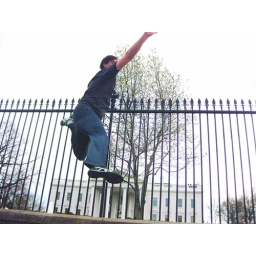
Josh jumping in front of the white house! LOVE OBAMA